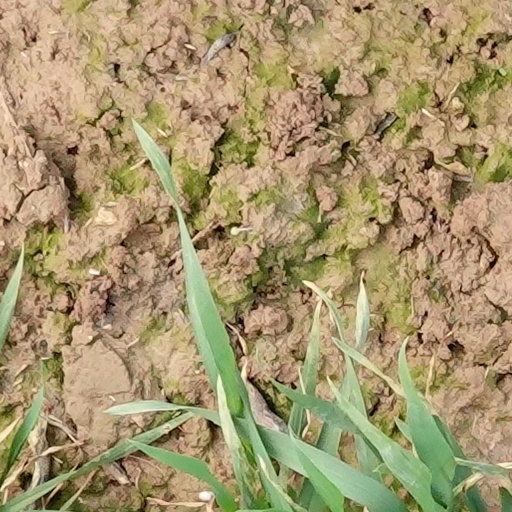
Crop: wheat